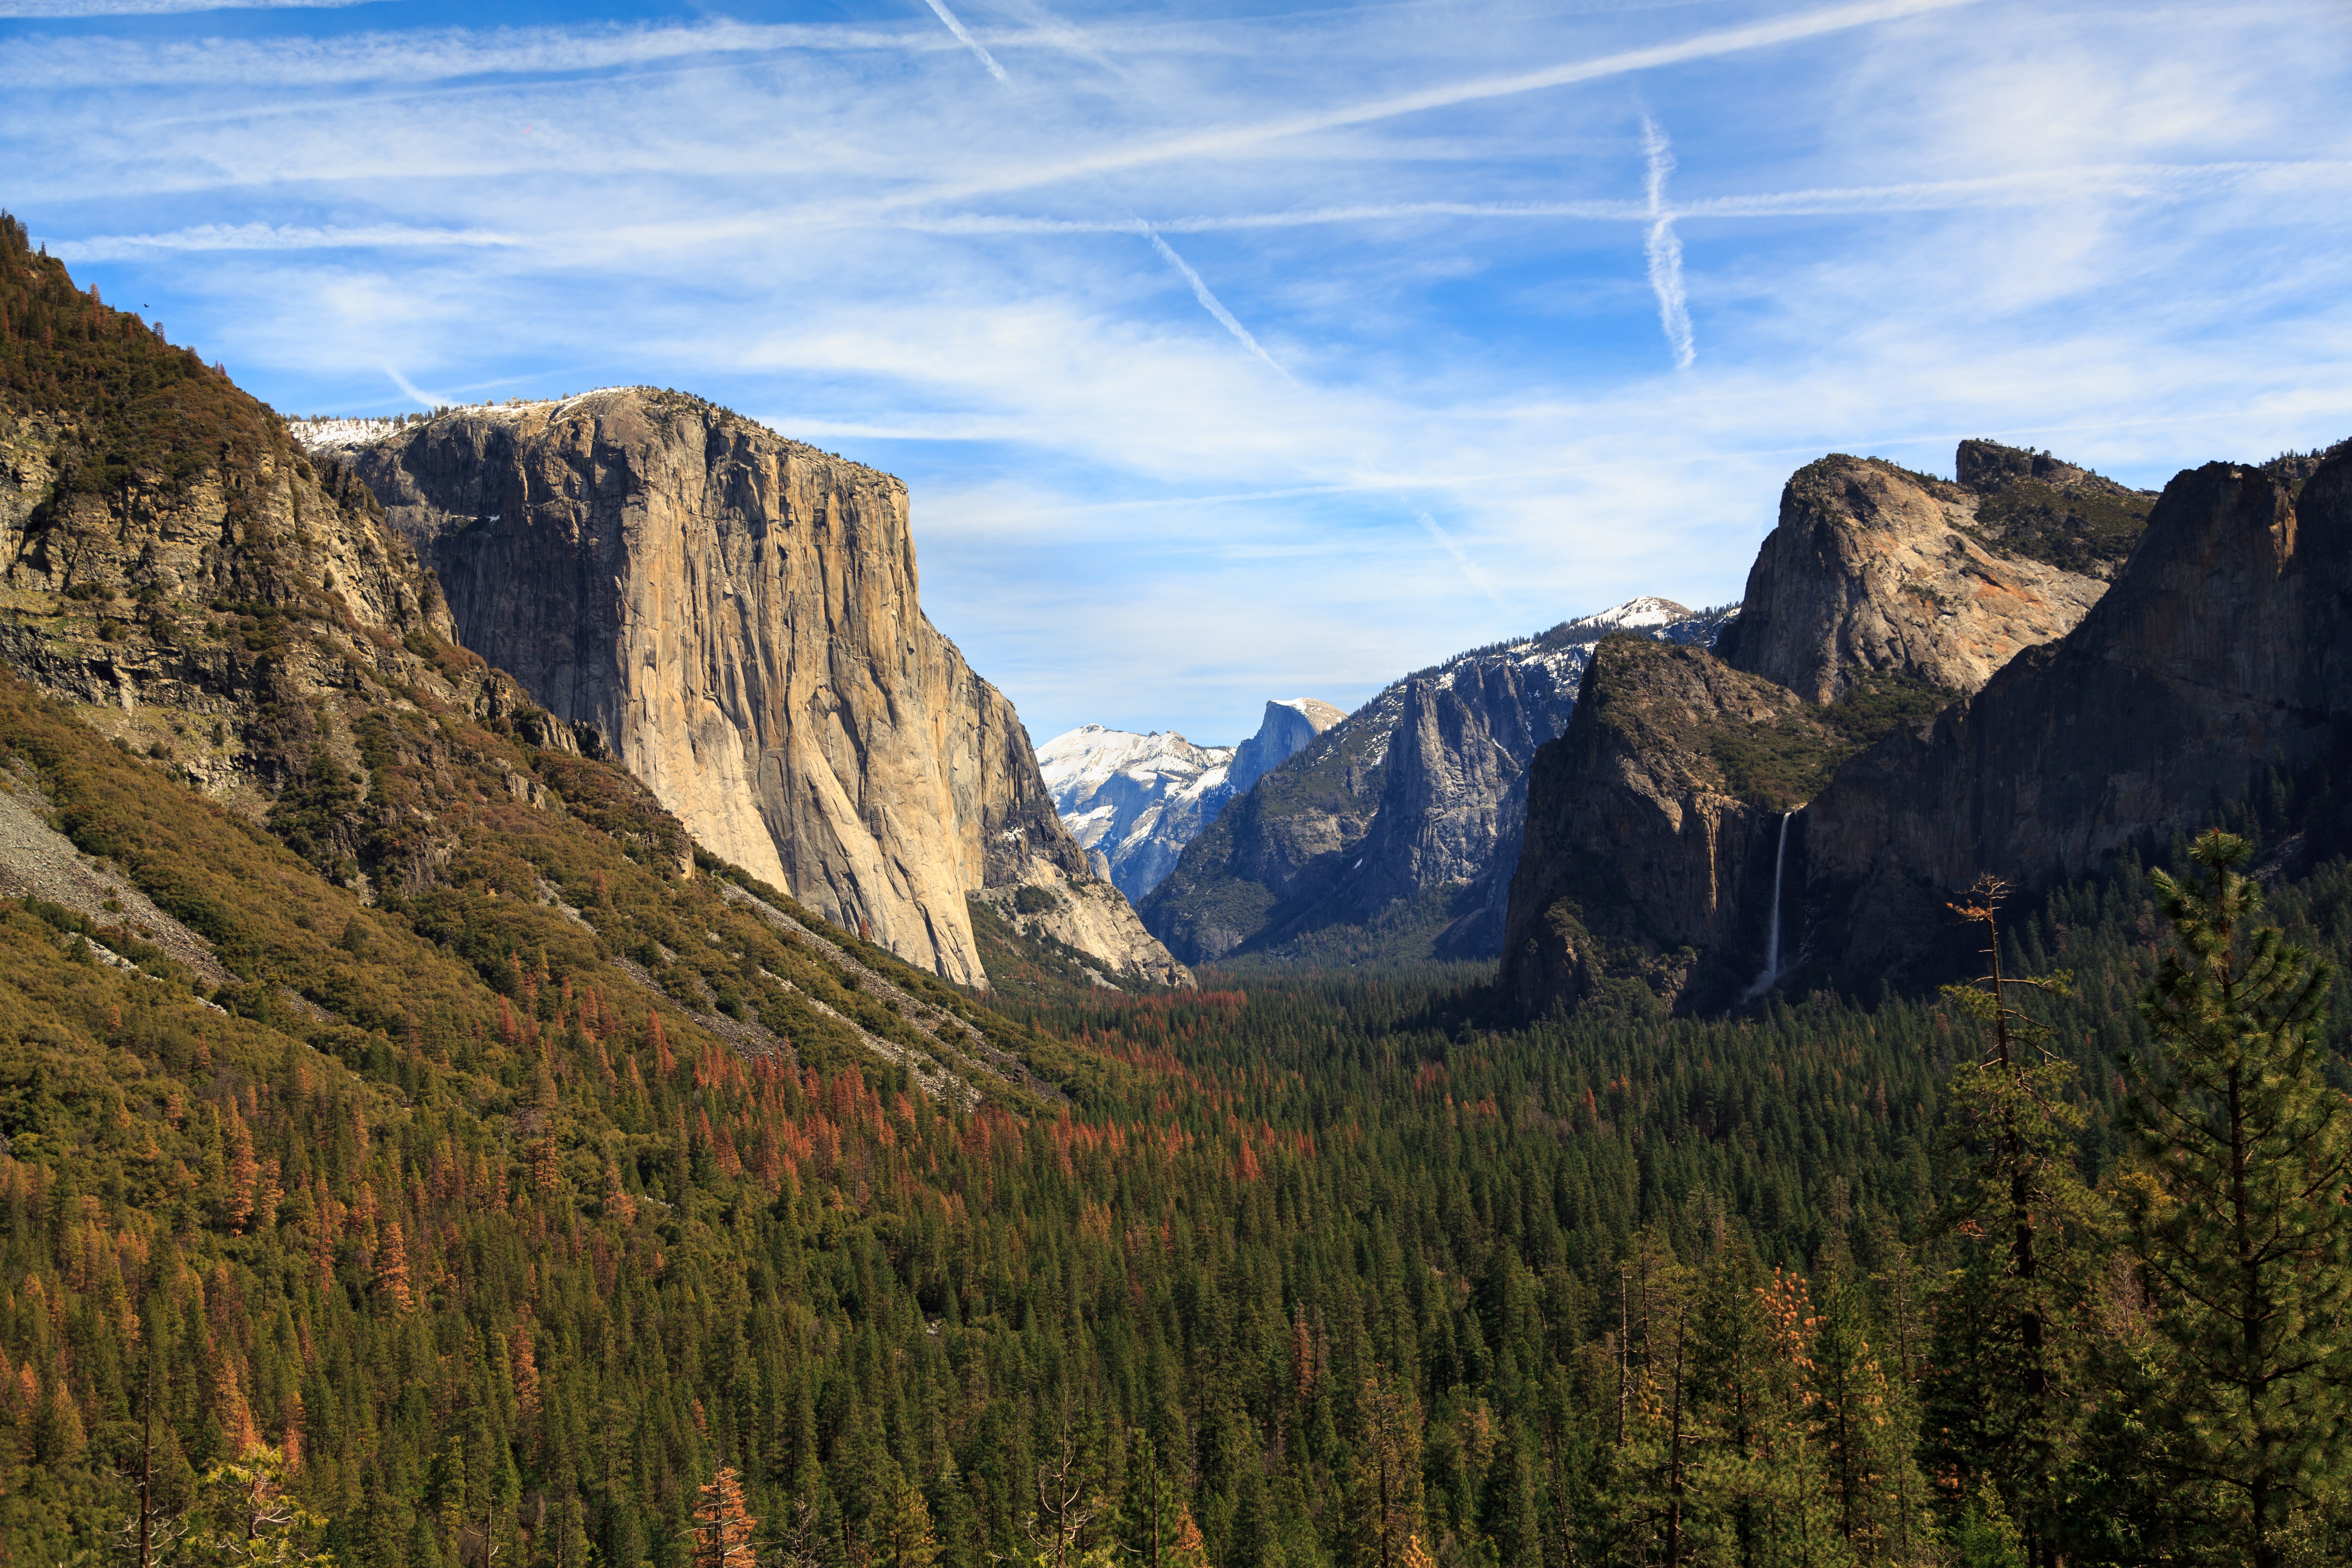
mountainous landforms, mountain, nature, geographical feature, wilderness, landform, mountain range, tree, ridge, rock, landscape, alps, valley, mountain pass, plateau, autumn, park, national park, geology, terrain, walking